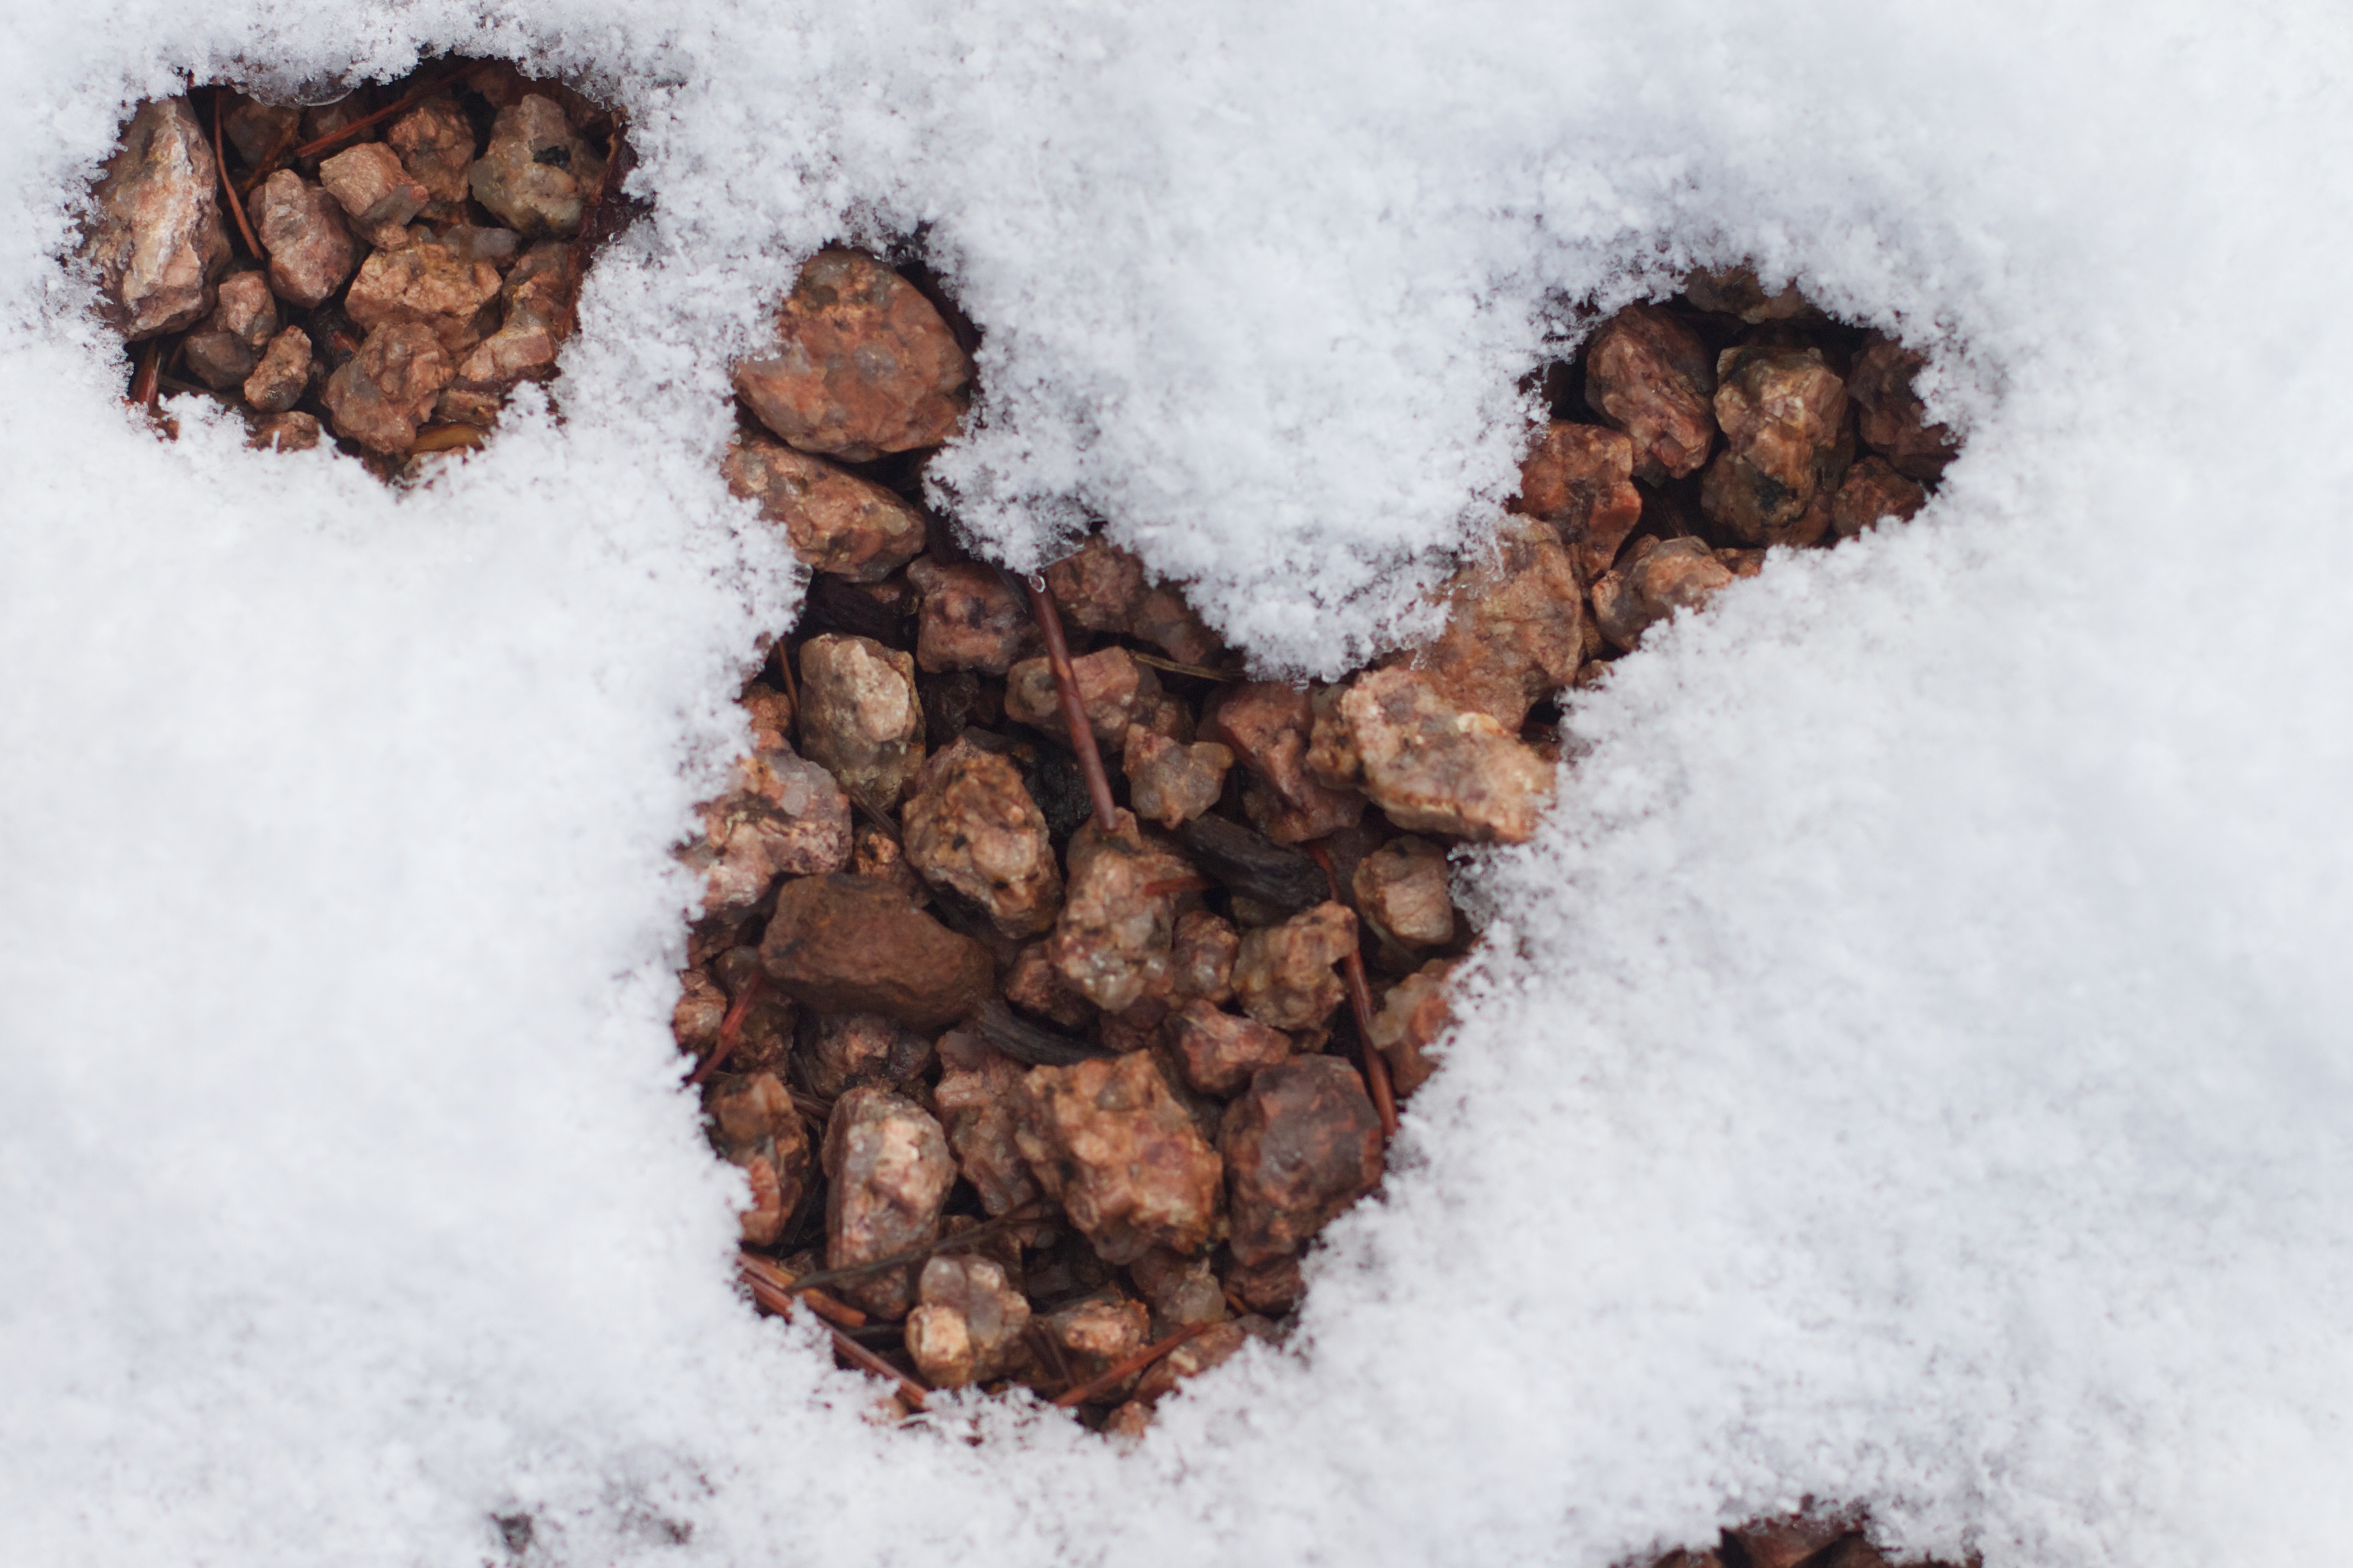
snow, winter, weather, soil, coconut, freezing, flavor